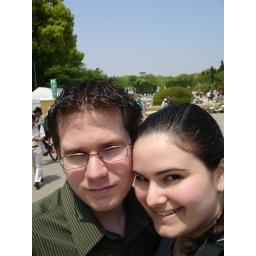
A cute little market we found near the castle